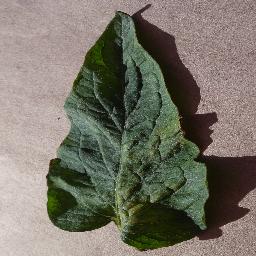
Label: Tomato___Spider_mites Two-spotted_spider_mite